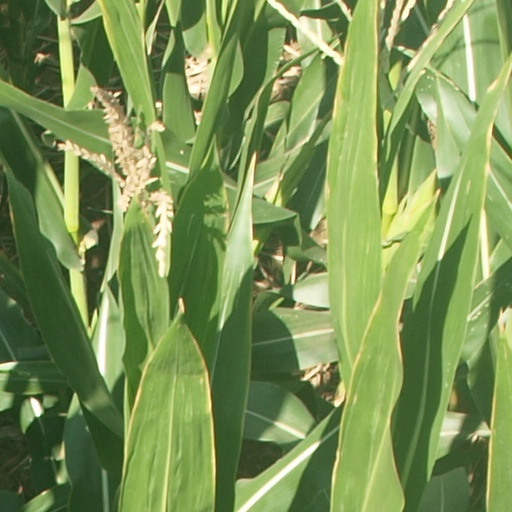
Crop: maize; corn